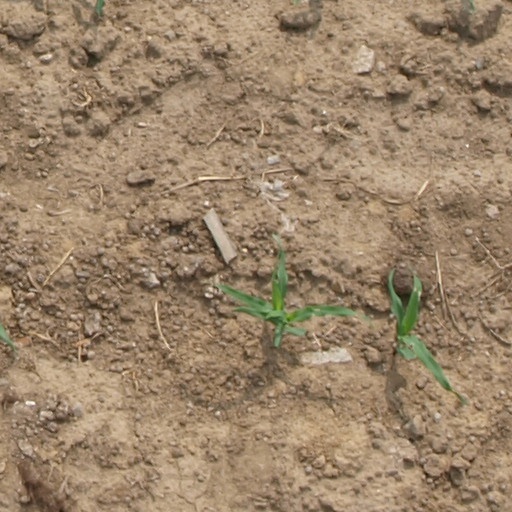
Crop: maize; corn